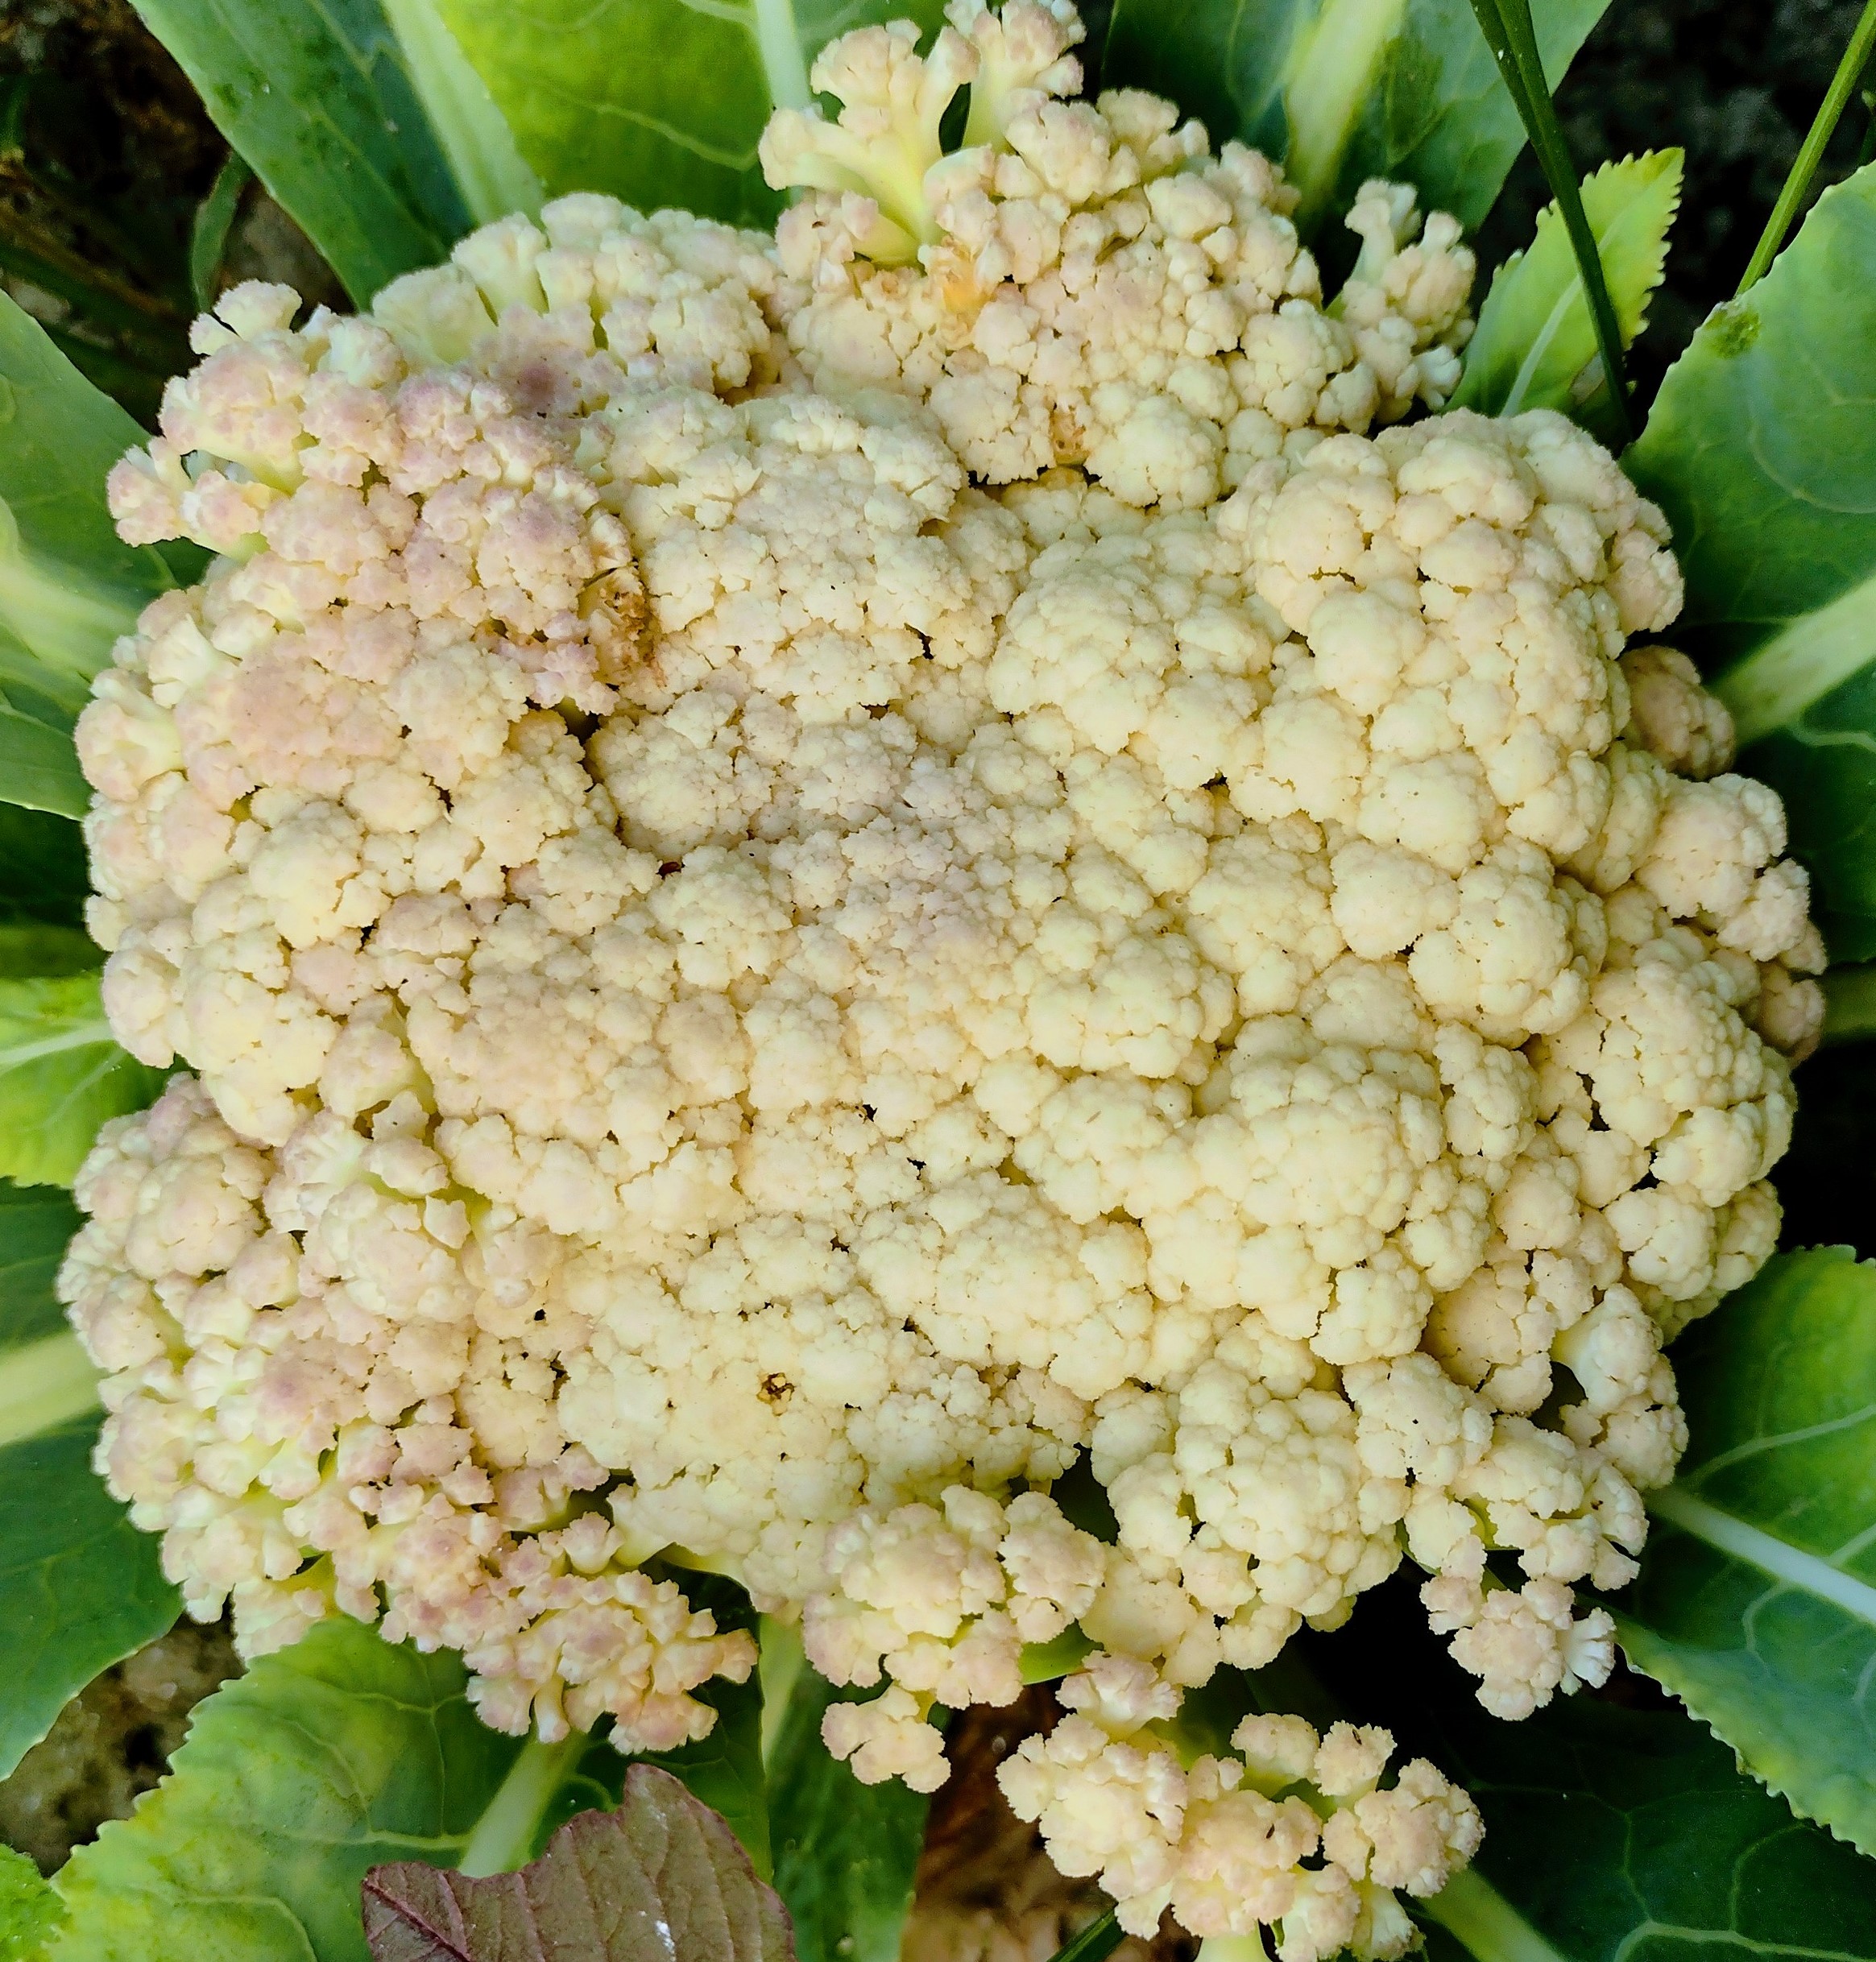
Label: Bacterial spot rot